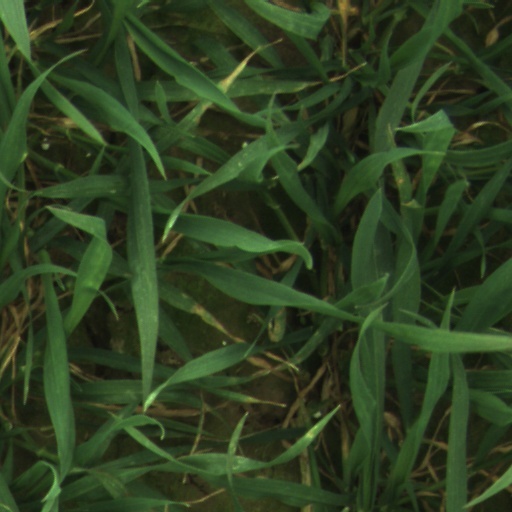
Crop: wheat